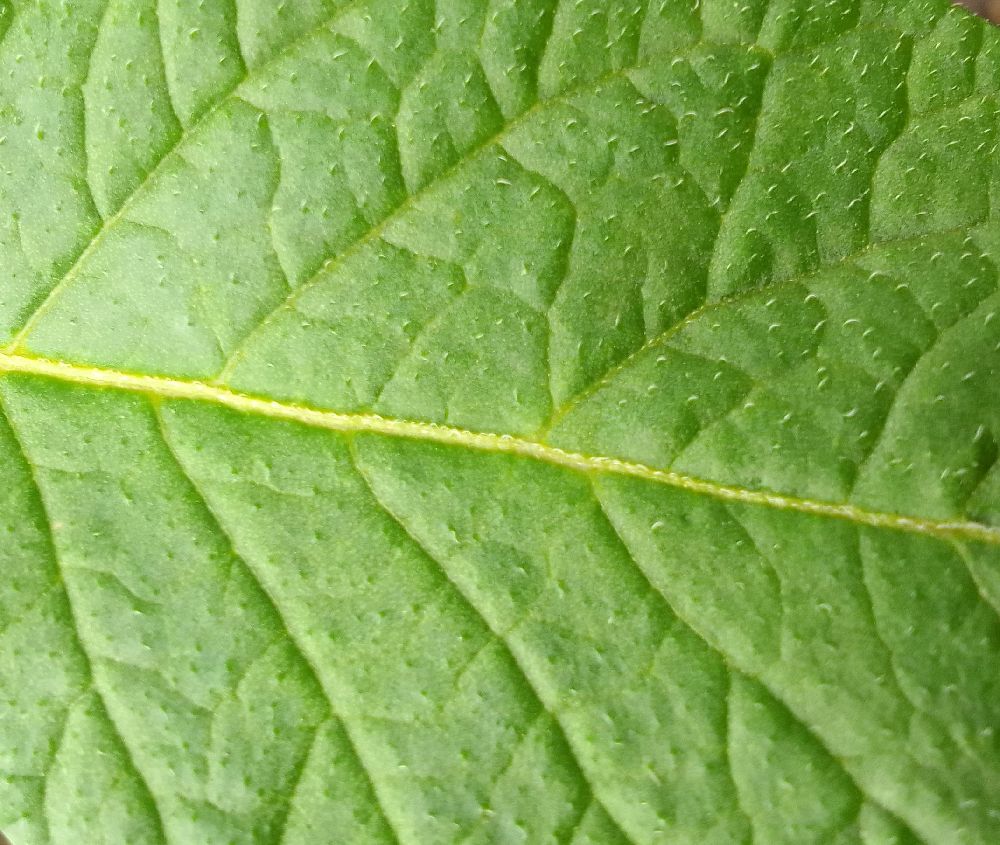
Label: Healthy